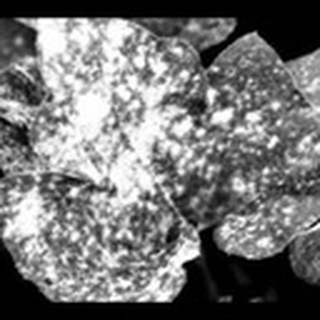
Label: cotton_powdery_mildew